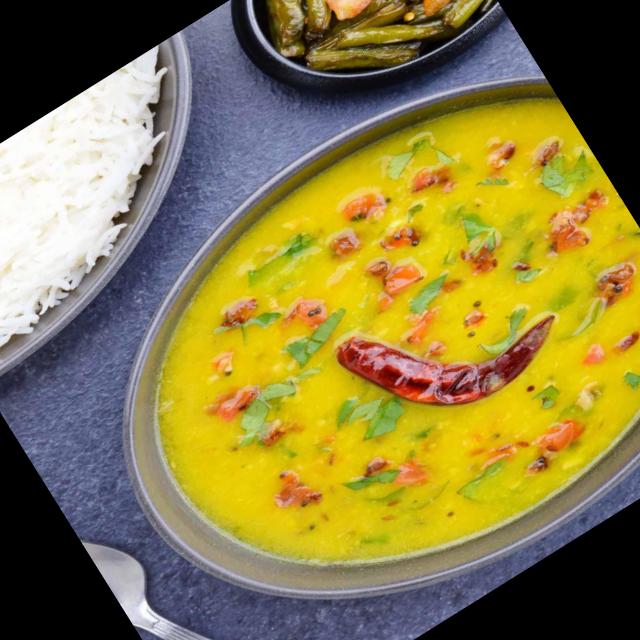
Dish: dal_makhani